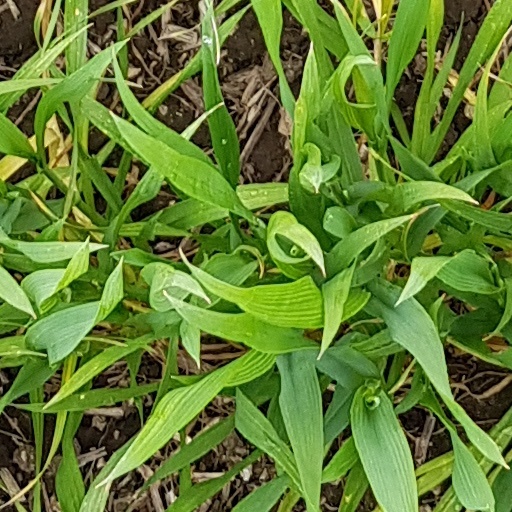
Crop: wheat